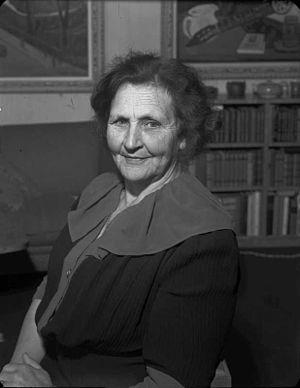
Magnhild Camilla Haalke, née le 12 août 1885 à Vikna et morte le 8 octobre 1984 à Oslo, est une écrivain norvégienne.